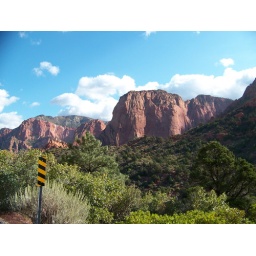
Kolob Canyons are located in the NW part of Zion National Park. Some of the canyon walls stand 1,500 feet.